Lafayette Square Opera House

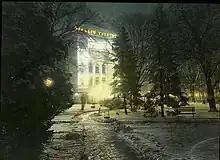
The Belasco Theatre in 1910

The structure was built of polished gray granite in the classic Grecian order style. Its frontage was 76 feet wide and 176 feet deep. The steel frame building, equipped with the latest fireproof rigging of the time and using an asbestos stage curtain, was advertised is being absolutely fireproof. The main entrance was thirty-six feet wide, and opened directly to the sidewalk on Madison Place. The lobby was finished in mahogany with mosaic tile flooring. Broad marble staircases on either side led to the upper floors. The main floor rose five tiers, constructed on the cantilever, with two Ionic columns on the main floor and three in the balconies. The mezzanine was divided into 31 stalls, one for each President of the United States at that time, each seating four to eight people. The theater had 1,800 seats, "not one from which actors can not be seen."